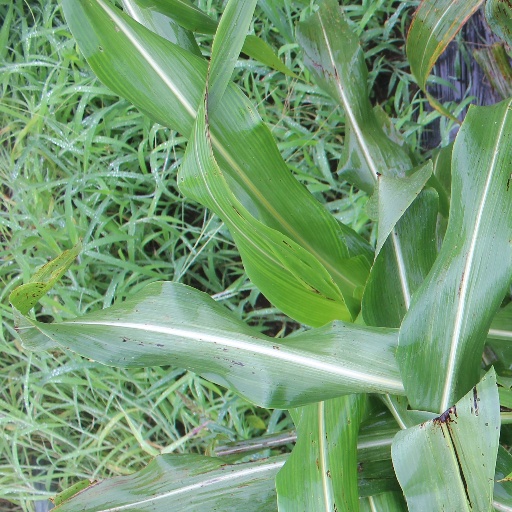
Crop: sorghum